Barbara Brown (actress)

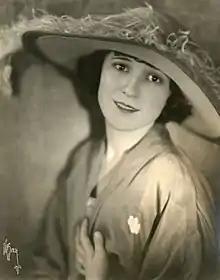
Brown in 1922

Barbara Brown was born in 1901 in Los Angeles, California, to Selma C. (née Teutschmann) and Edward Brown. Her mother was the daughter of German immigrants.